Question: Where is the yellow fruit?
Tambaya: A ina rawayan abun marmari?
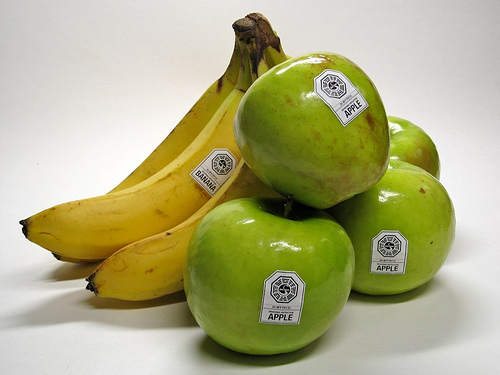
Answer: To the left of the green fruit.
Amsa: Gefen hadun koren abun marmari.